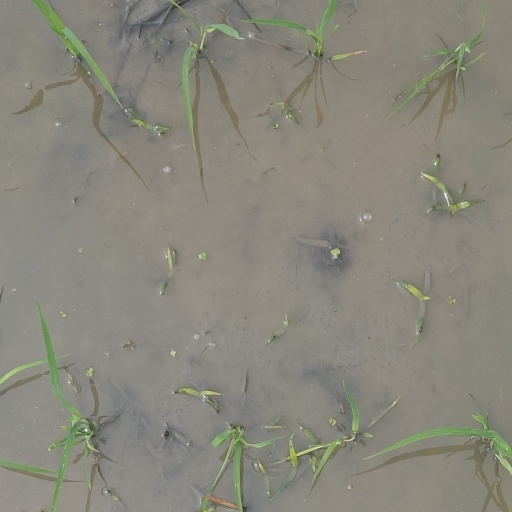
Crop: rice